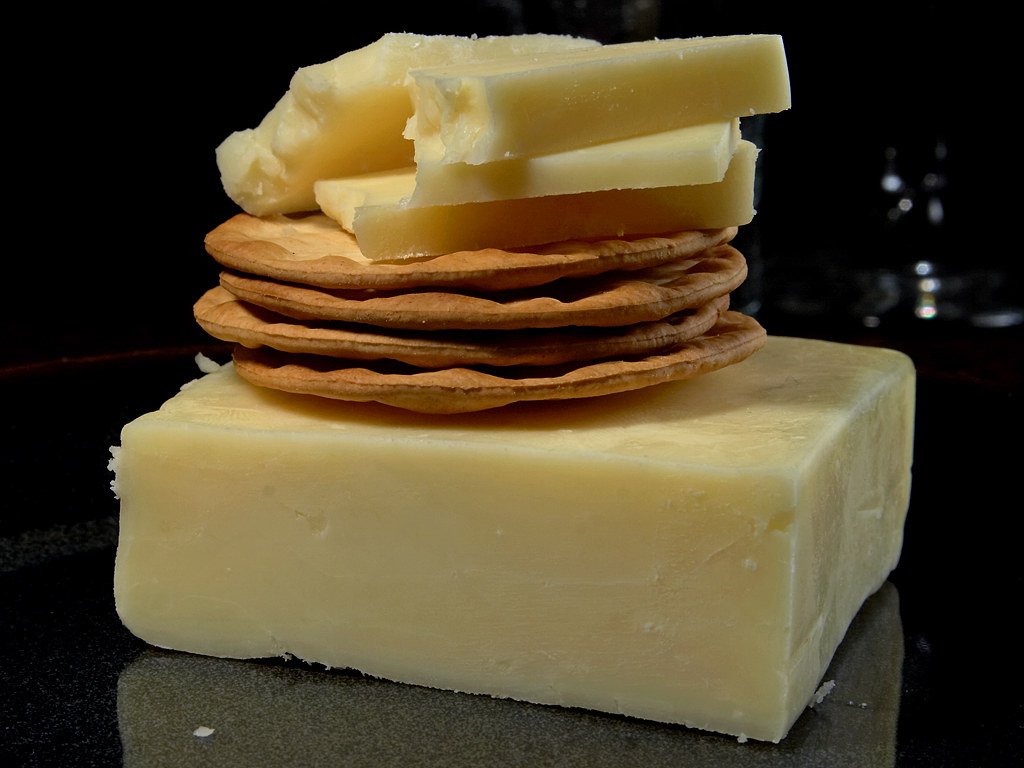
dish, meal, food, ingredient, breakfast, healthy, snack, dessert, eat, delicious, dairy product, cheese, hearty, fat, icing, cheddar, flavor, milk product, albuminous, buttercream, white cheddar